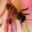
Label: bee